Kris Cooke

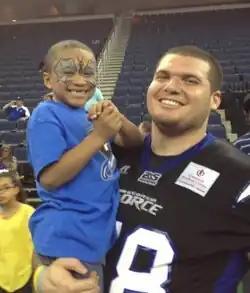
Cooke (#58) with a fan after a game

Kristofer Cooke (born January 19, 1988) is a former American football defensive tackle who played in the Arena Football League (AFL).